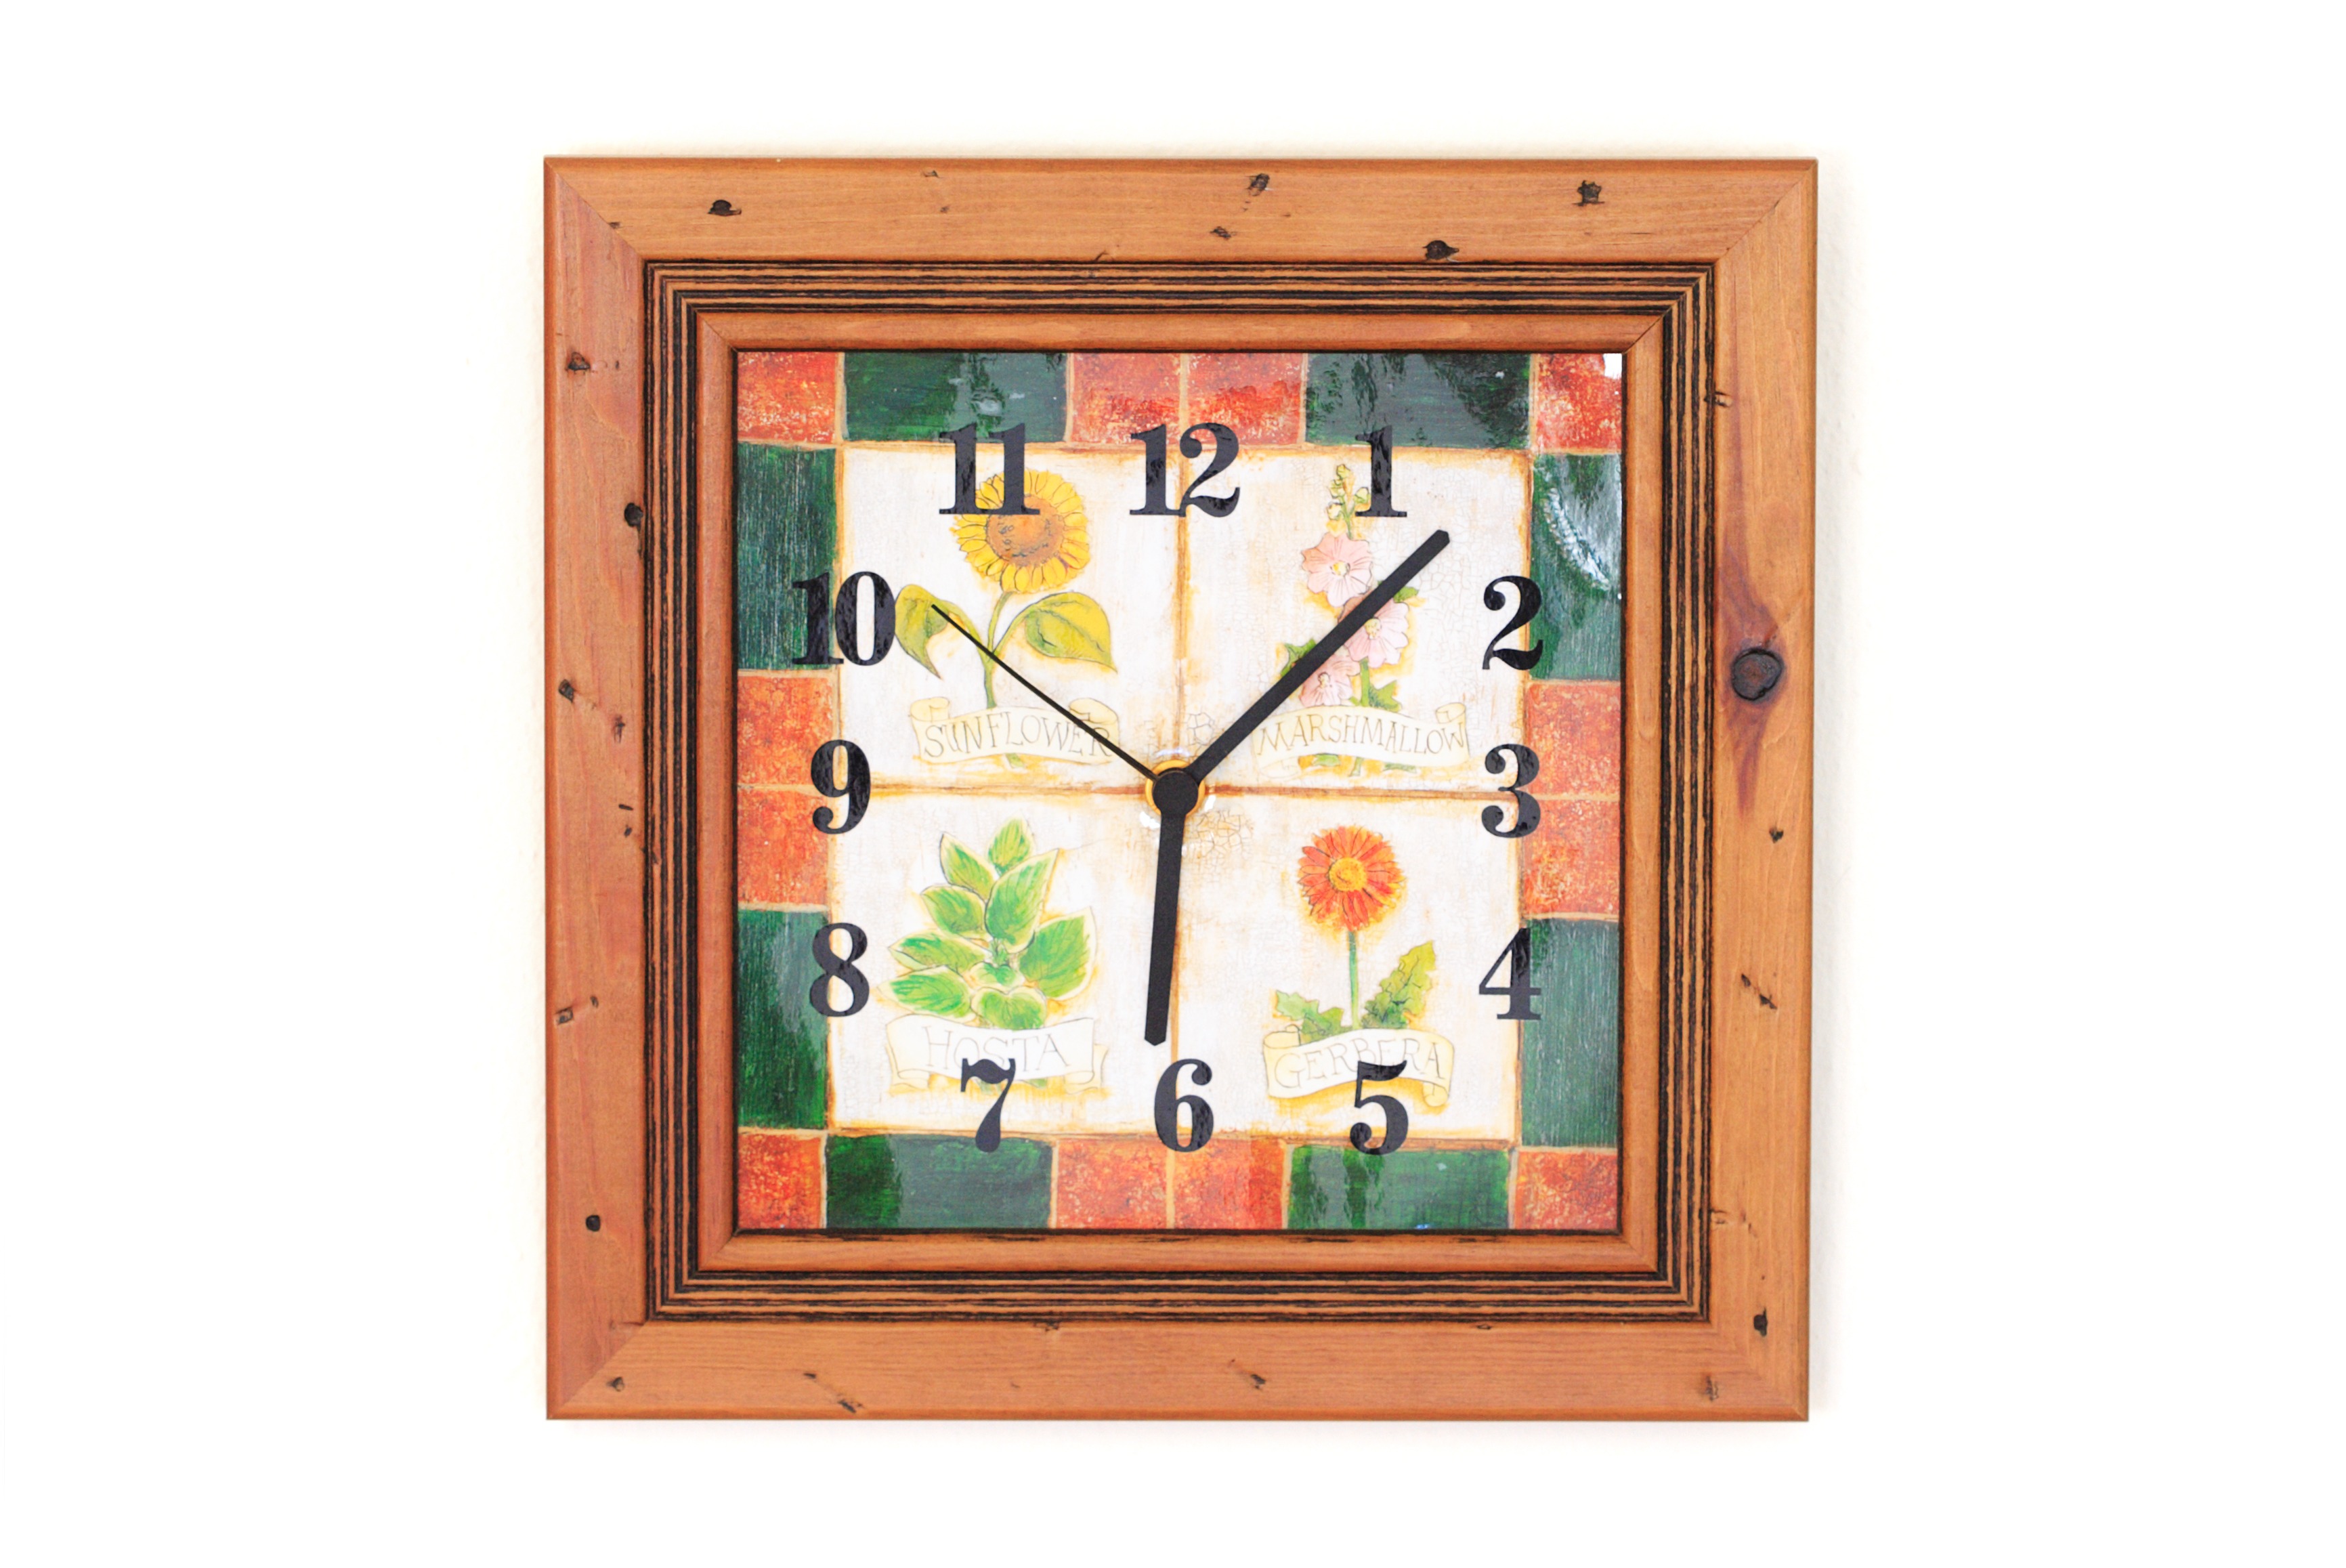
watch, wood, retro, window, clock, time, number, hour, old, home, wall, country, object, decor, minute, design, picture frame